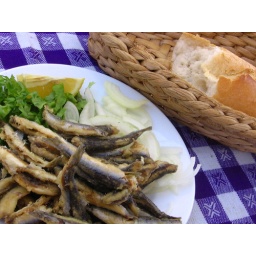
what I had for lunch near the fish market under the bridge